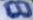
Number: 8